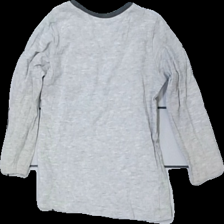
View: back
Type: Top
Category: Children
Brand: H&M
Colors: Black, Grey
Material: 100% cotton
Cut: Regular
Size: 86
Season: All
Stains: Major
Damage: fläck arm
Damage location: bottom left
Damage 2: fläck arm
Damage 2 location: bottom right
Damage 3 location: middle right
Price range: <50
Recommended usage: Export
Description: grå långärmad tröja, fläckar båda armarna